Skijoring

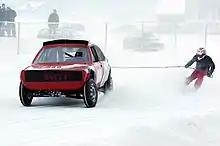
Motorized skijoring

Equine skijoring came to the United States as the result of American tourists traveling to destinations such as Chamonix, Garmisch-Partenkirchen and Saint Moritz where skijoring was widely offered as a recreational activity. Evidence is provided by vintage postcards of this era. Both men and women partook in this winter activity. Competitive skijoring was further popularized at winter carnivals in Hanover, New Hampshire, home to Dartmouth College, and Steamboat Springs, Colorado, as early as 1915. The western style of racing side by side with a rider on the horse and the skier towed by a rope down a main street gained popularity in mountain towns like Jackson, Wyoming and Aspen, Colorado during the 1930s and 1950s.